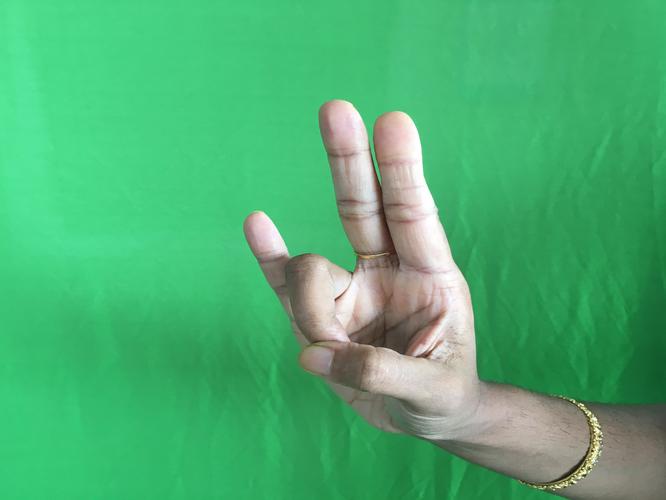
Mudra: Mayura
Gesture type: single_hand